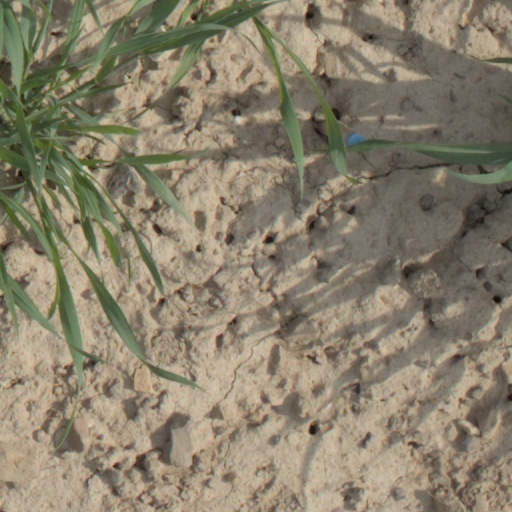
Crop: wheat